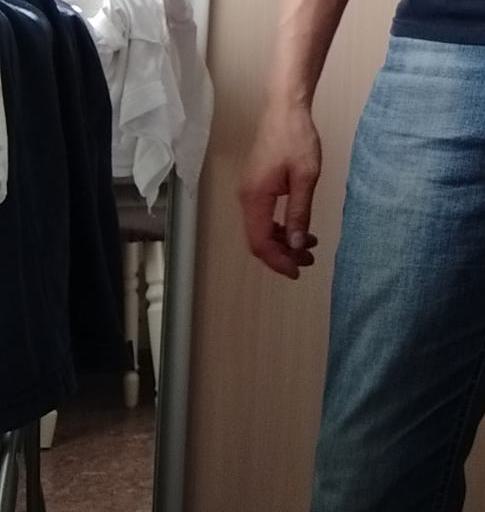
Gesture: no_gesture